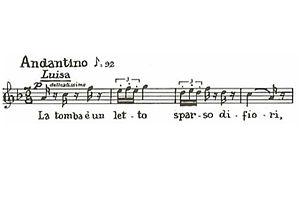
Fragment de partition de l'opéra Luisa Miller (1849) par Giuseppe Verdi.
Luisa Miller est un opéra en trois actes, le quatorzième de Giuseppe Verdi, alors âgé de 36 ans, présenté pour la première fois au Teatro San Carlo de Naples le 8 décembre 1849. Il est considéré comme un tournant dans le style verdien.